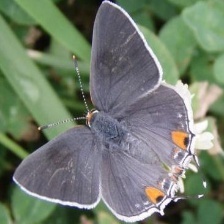
Species: GREY HAIRSTREAK
Butterfly family (ImageNet category): lycaenid_butterfly